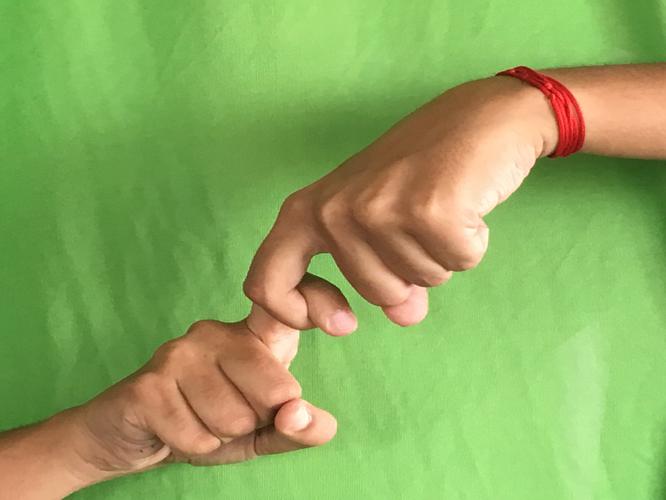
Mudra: Pasha
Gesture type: double_hand